Toast (honor)

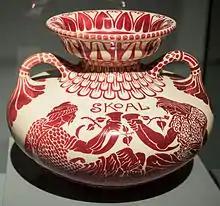
"Skoal", the usual toast in Nordic languages, Maw & Co English art pottery vase designed by Walter Crane,

Prosit is a Latin word, meaning roughly "be well", which is a toast in Latin and modern Italian, from which the German short form "prost" is derived. This is a toast in German. The expression dates back to the beginning of the 18th century when it was used among university students and eventually made its way into everyday language. In a ceremonious context and in connection with a short speech, the English word "toast" may also be used.